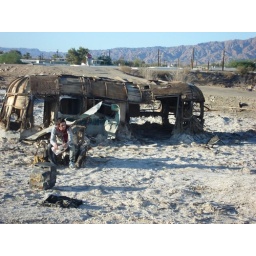
tv, lounge chair and half-buried trailer were already there in this exact set up. brett, we brought.